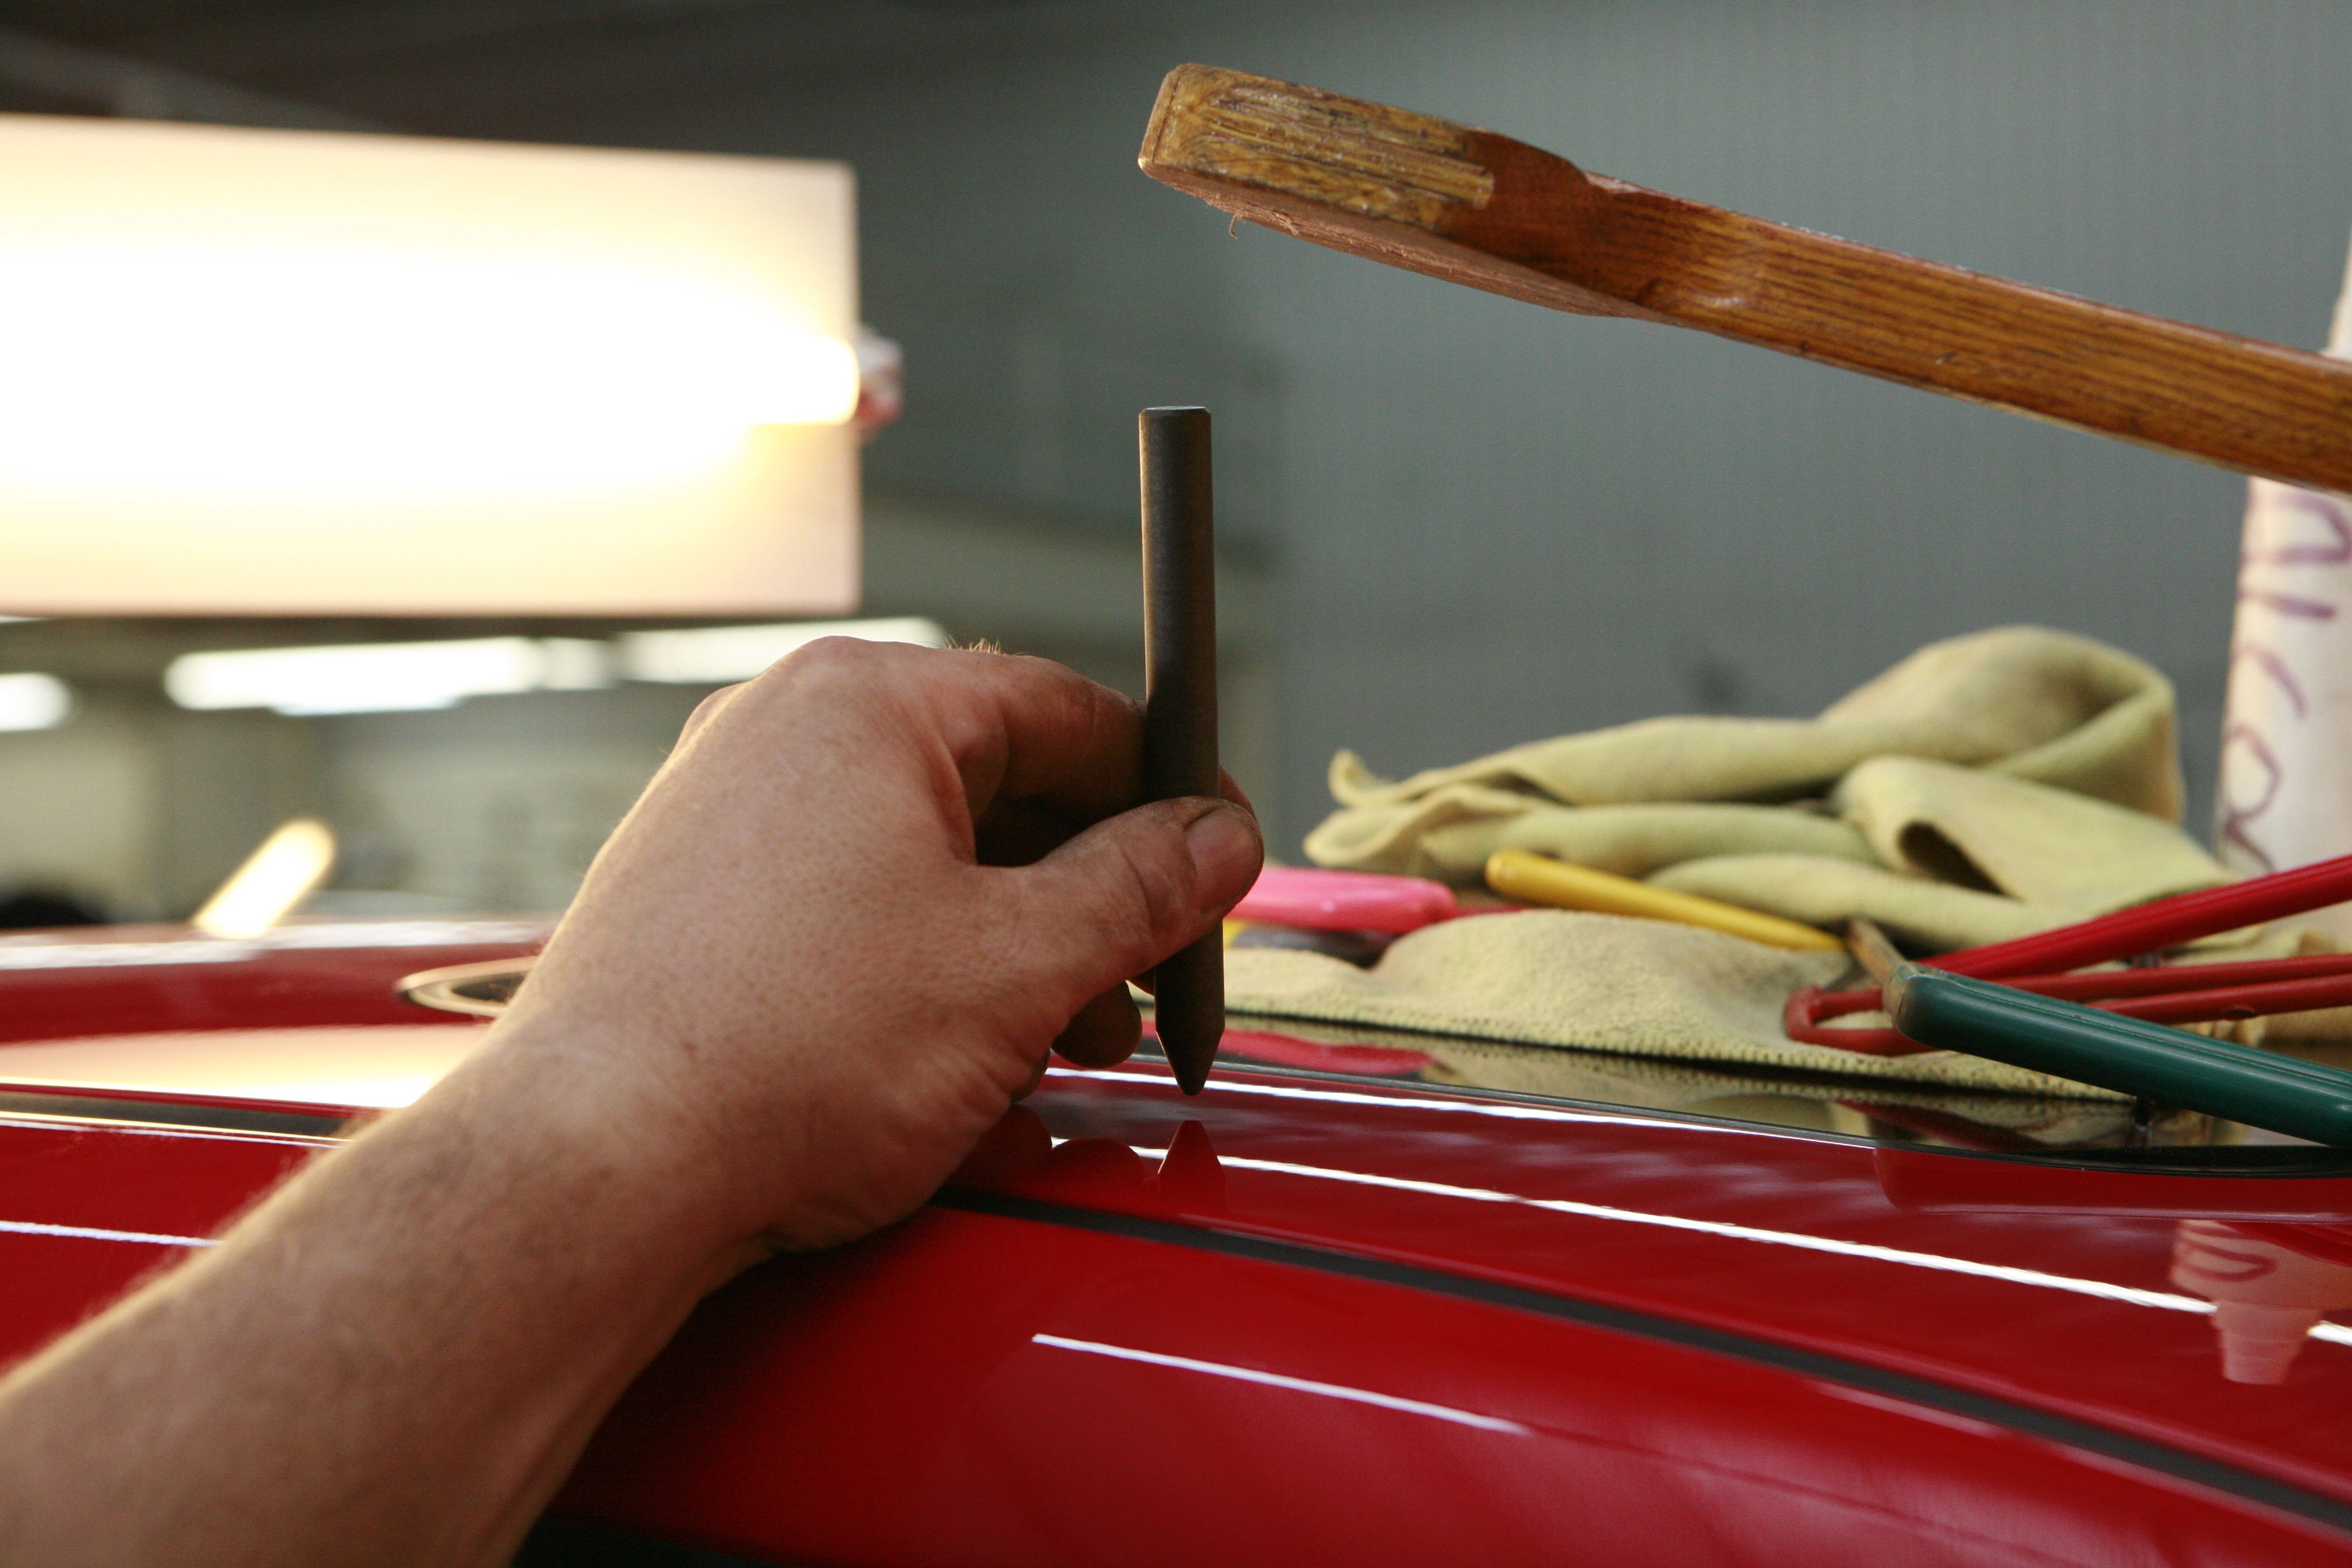
hand, working, wood, car, workshop, red, color, art, craftsman, job